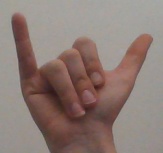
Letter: ya